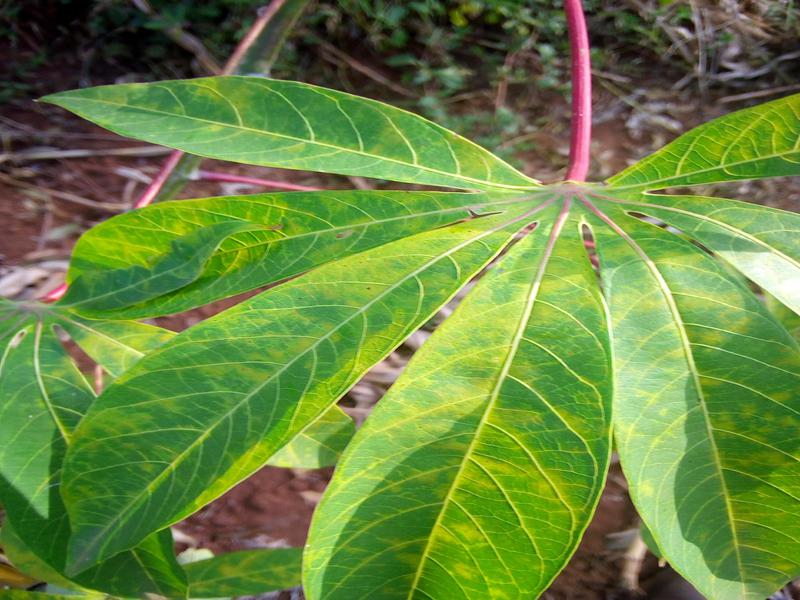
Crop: cassava
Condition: brown_streak_disease